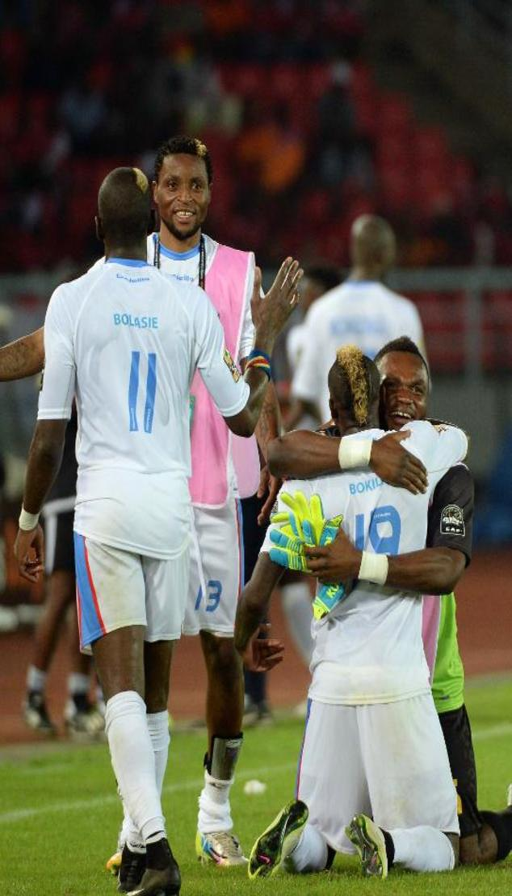
players celebrate at the end